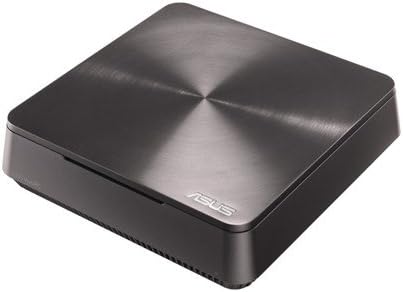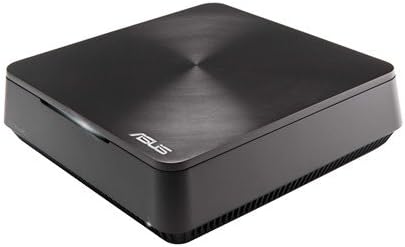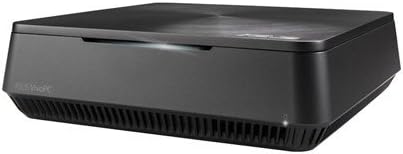
ASUS VivoPC VM60-G105M Barebone System (Discontinued by Manufacturer)
Category: Computers
Product Description Powered by a 3rd gen Intel Core i3 processor, VivoPC is a compact PC ideal for home productivity and entertainment applications. Just over 2-inches tall and about the size of a paper sheet, VivoPC fits in virtually any space and with a VESA-mountable design to conveniently place it behind a compatible display. Amazon.com
Features: Intel Core i3-3217U Processor 1.8 GHz( cache) | Intel HD Graphics 4000 Integrated by CPU